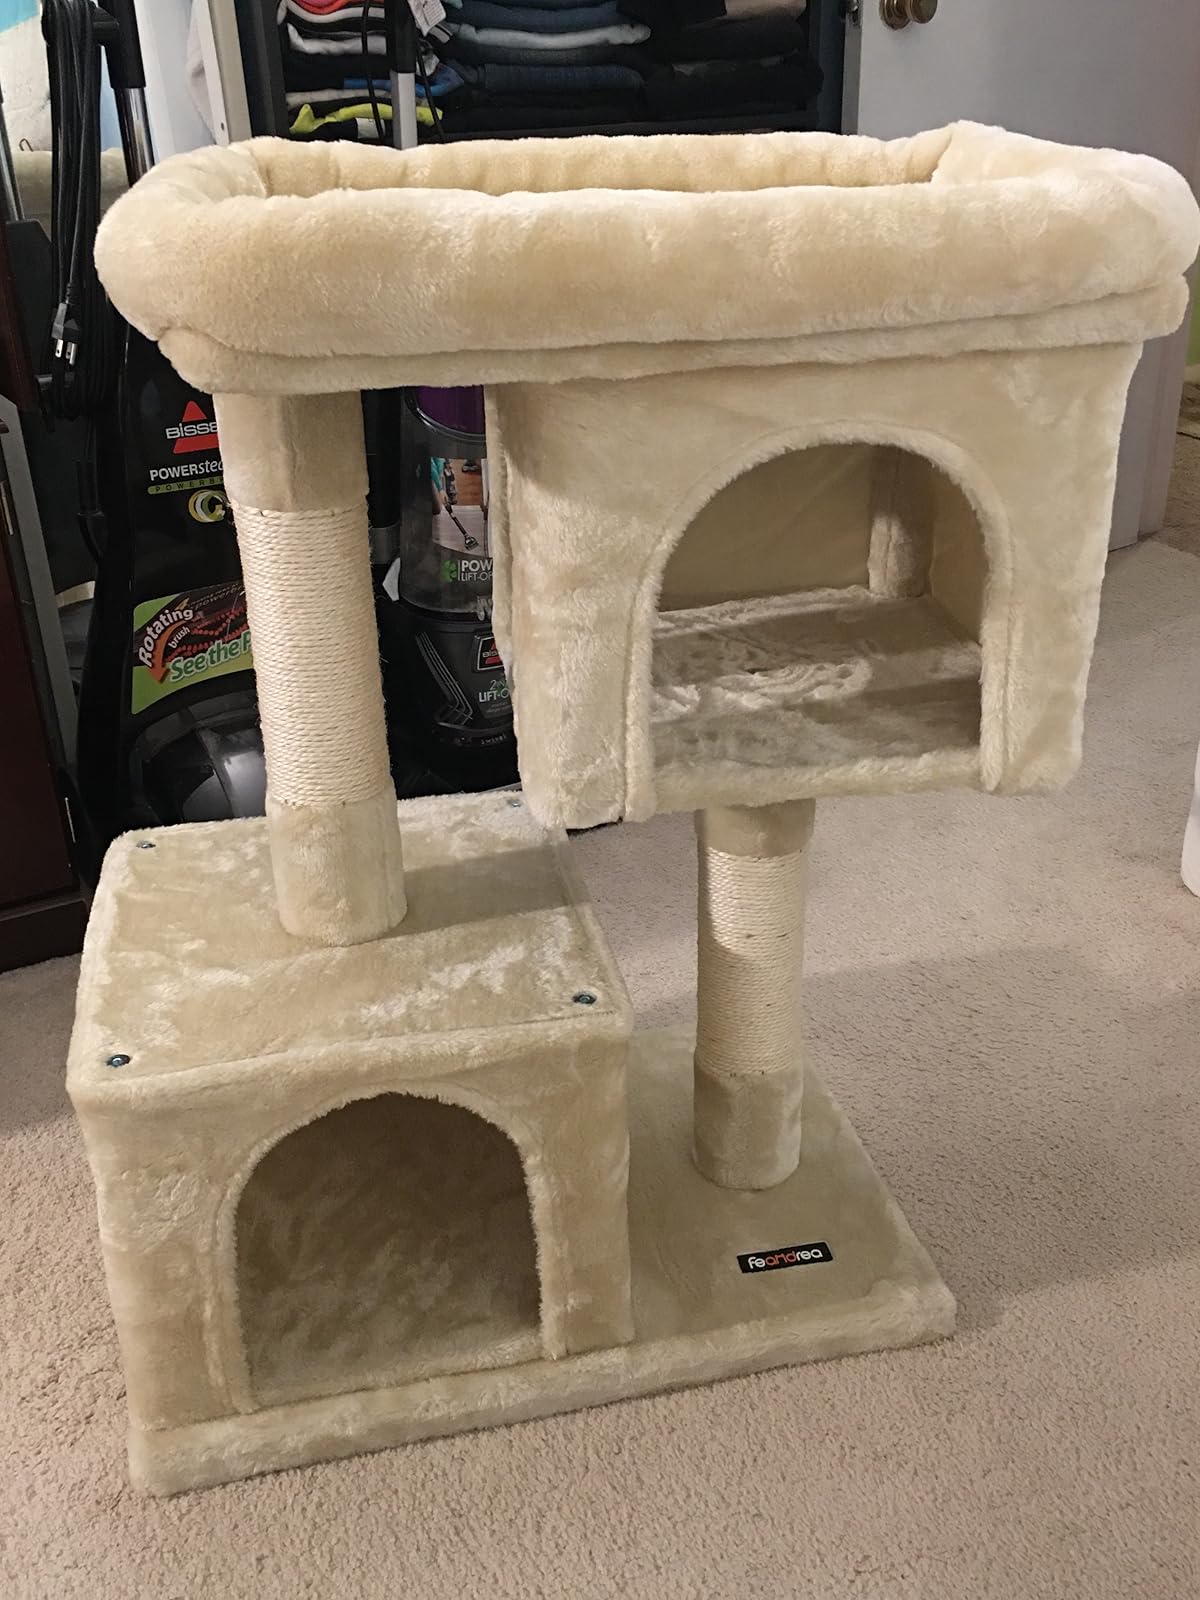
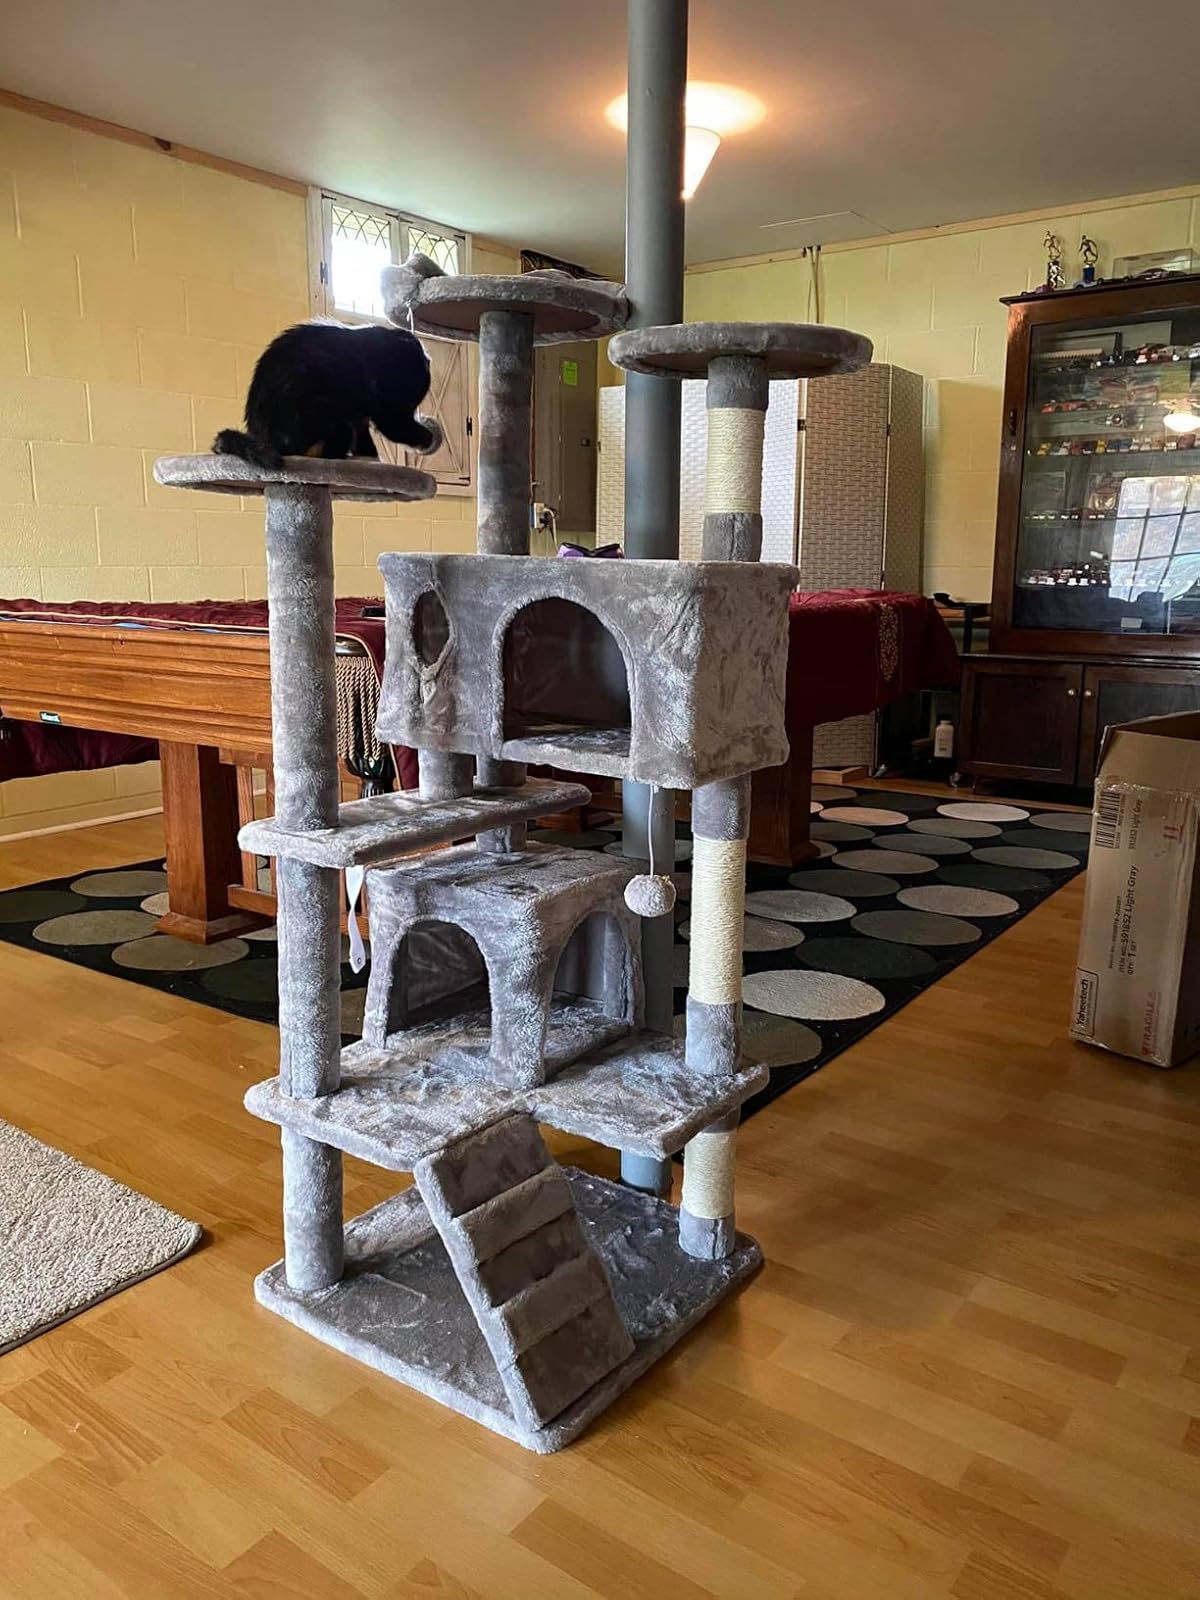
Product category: items_cat tree
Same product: no